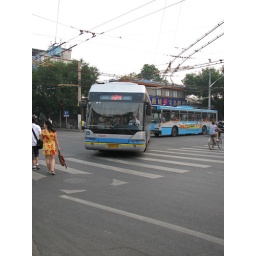
The 124 bus slowly making its way down the street in the Dongcheng district